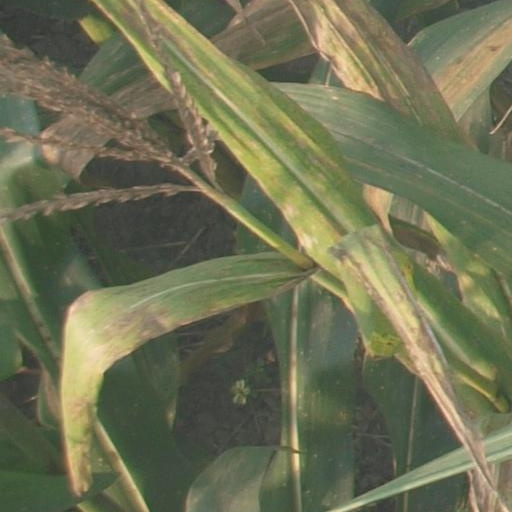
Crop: maize; corn